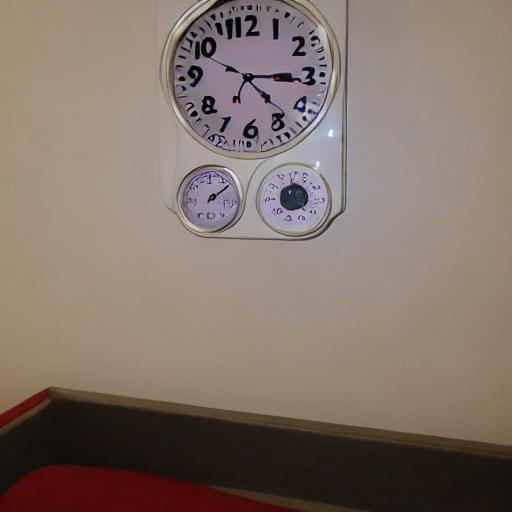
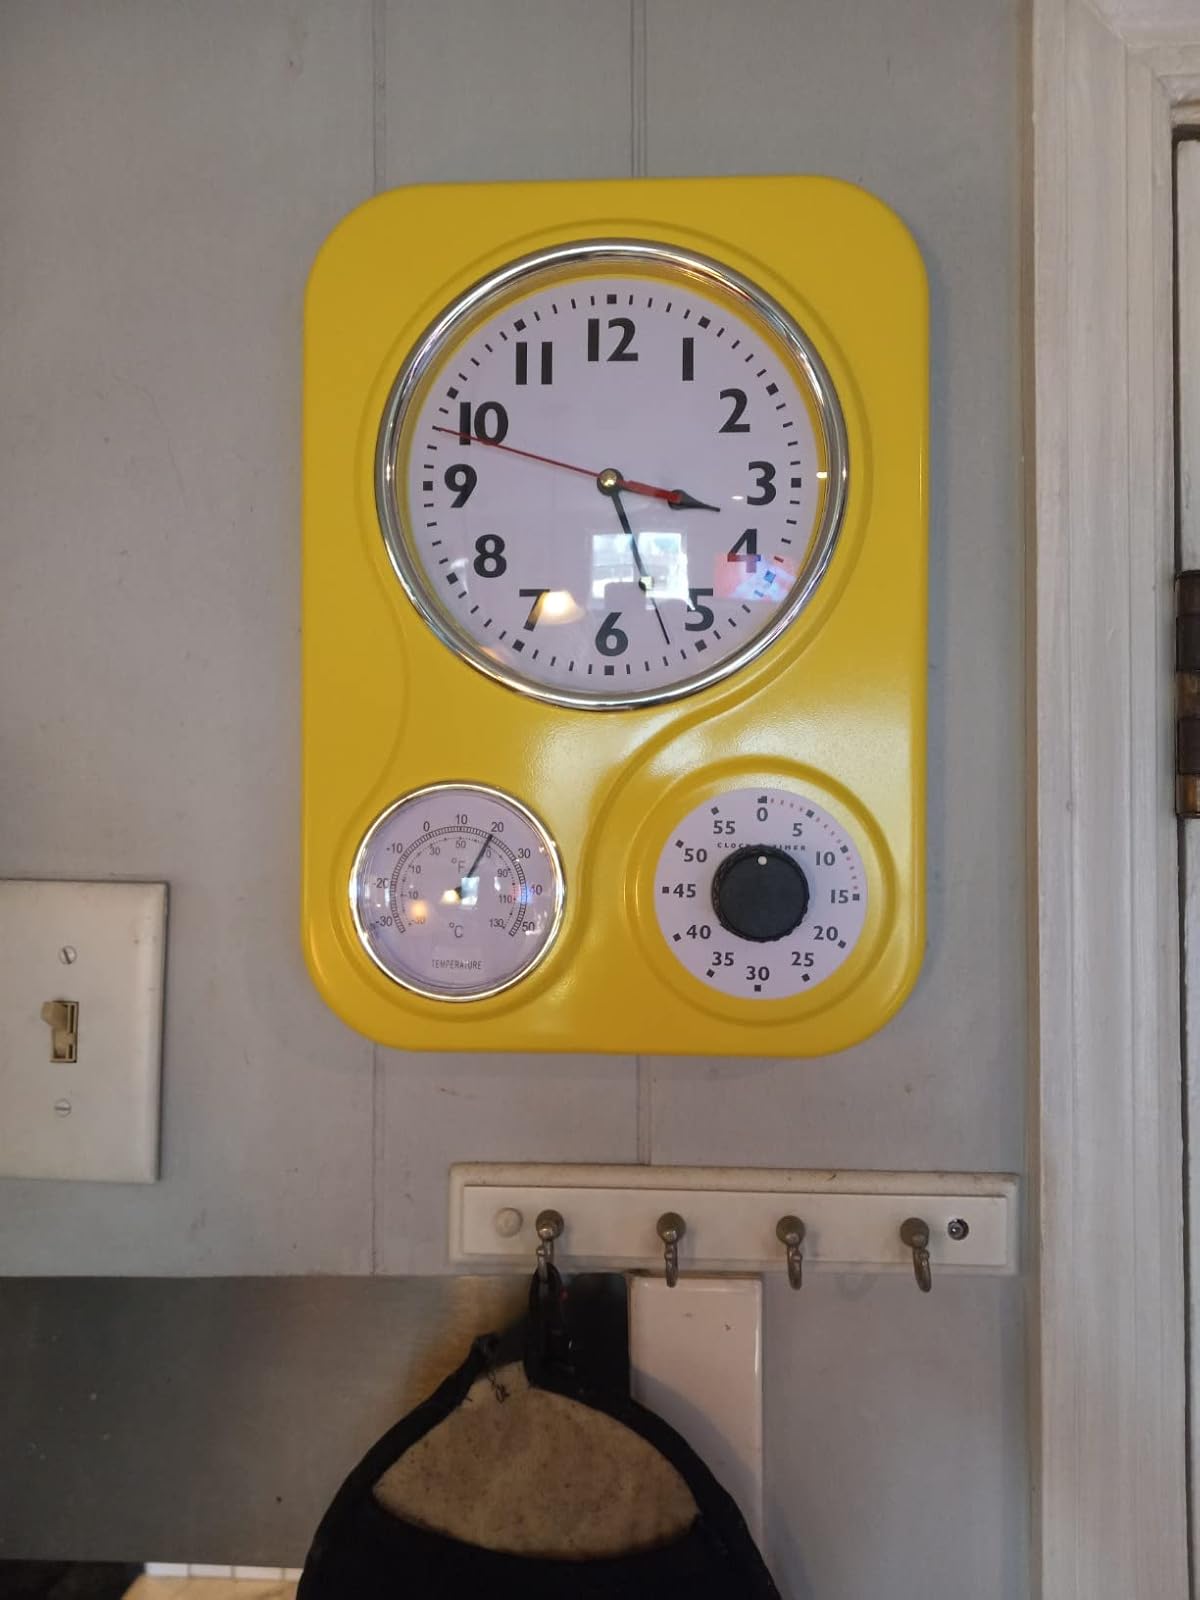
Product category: clock
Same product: no